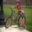
Label: bicycle